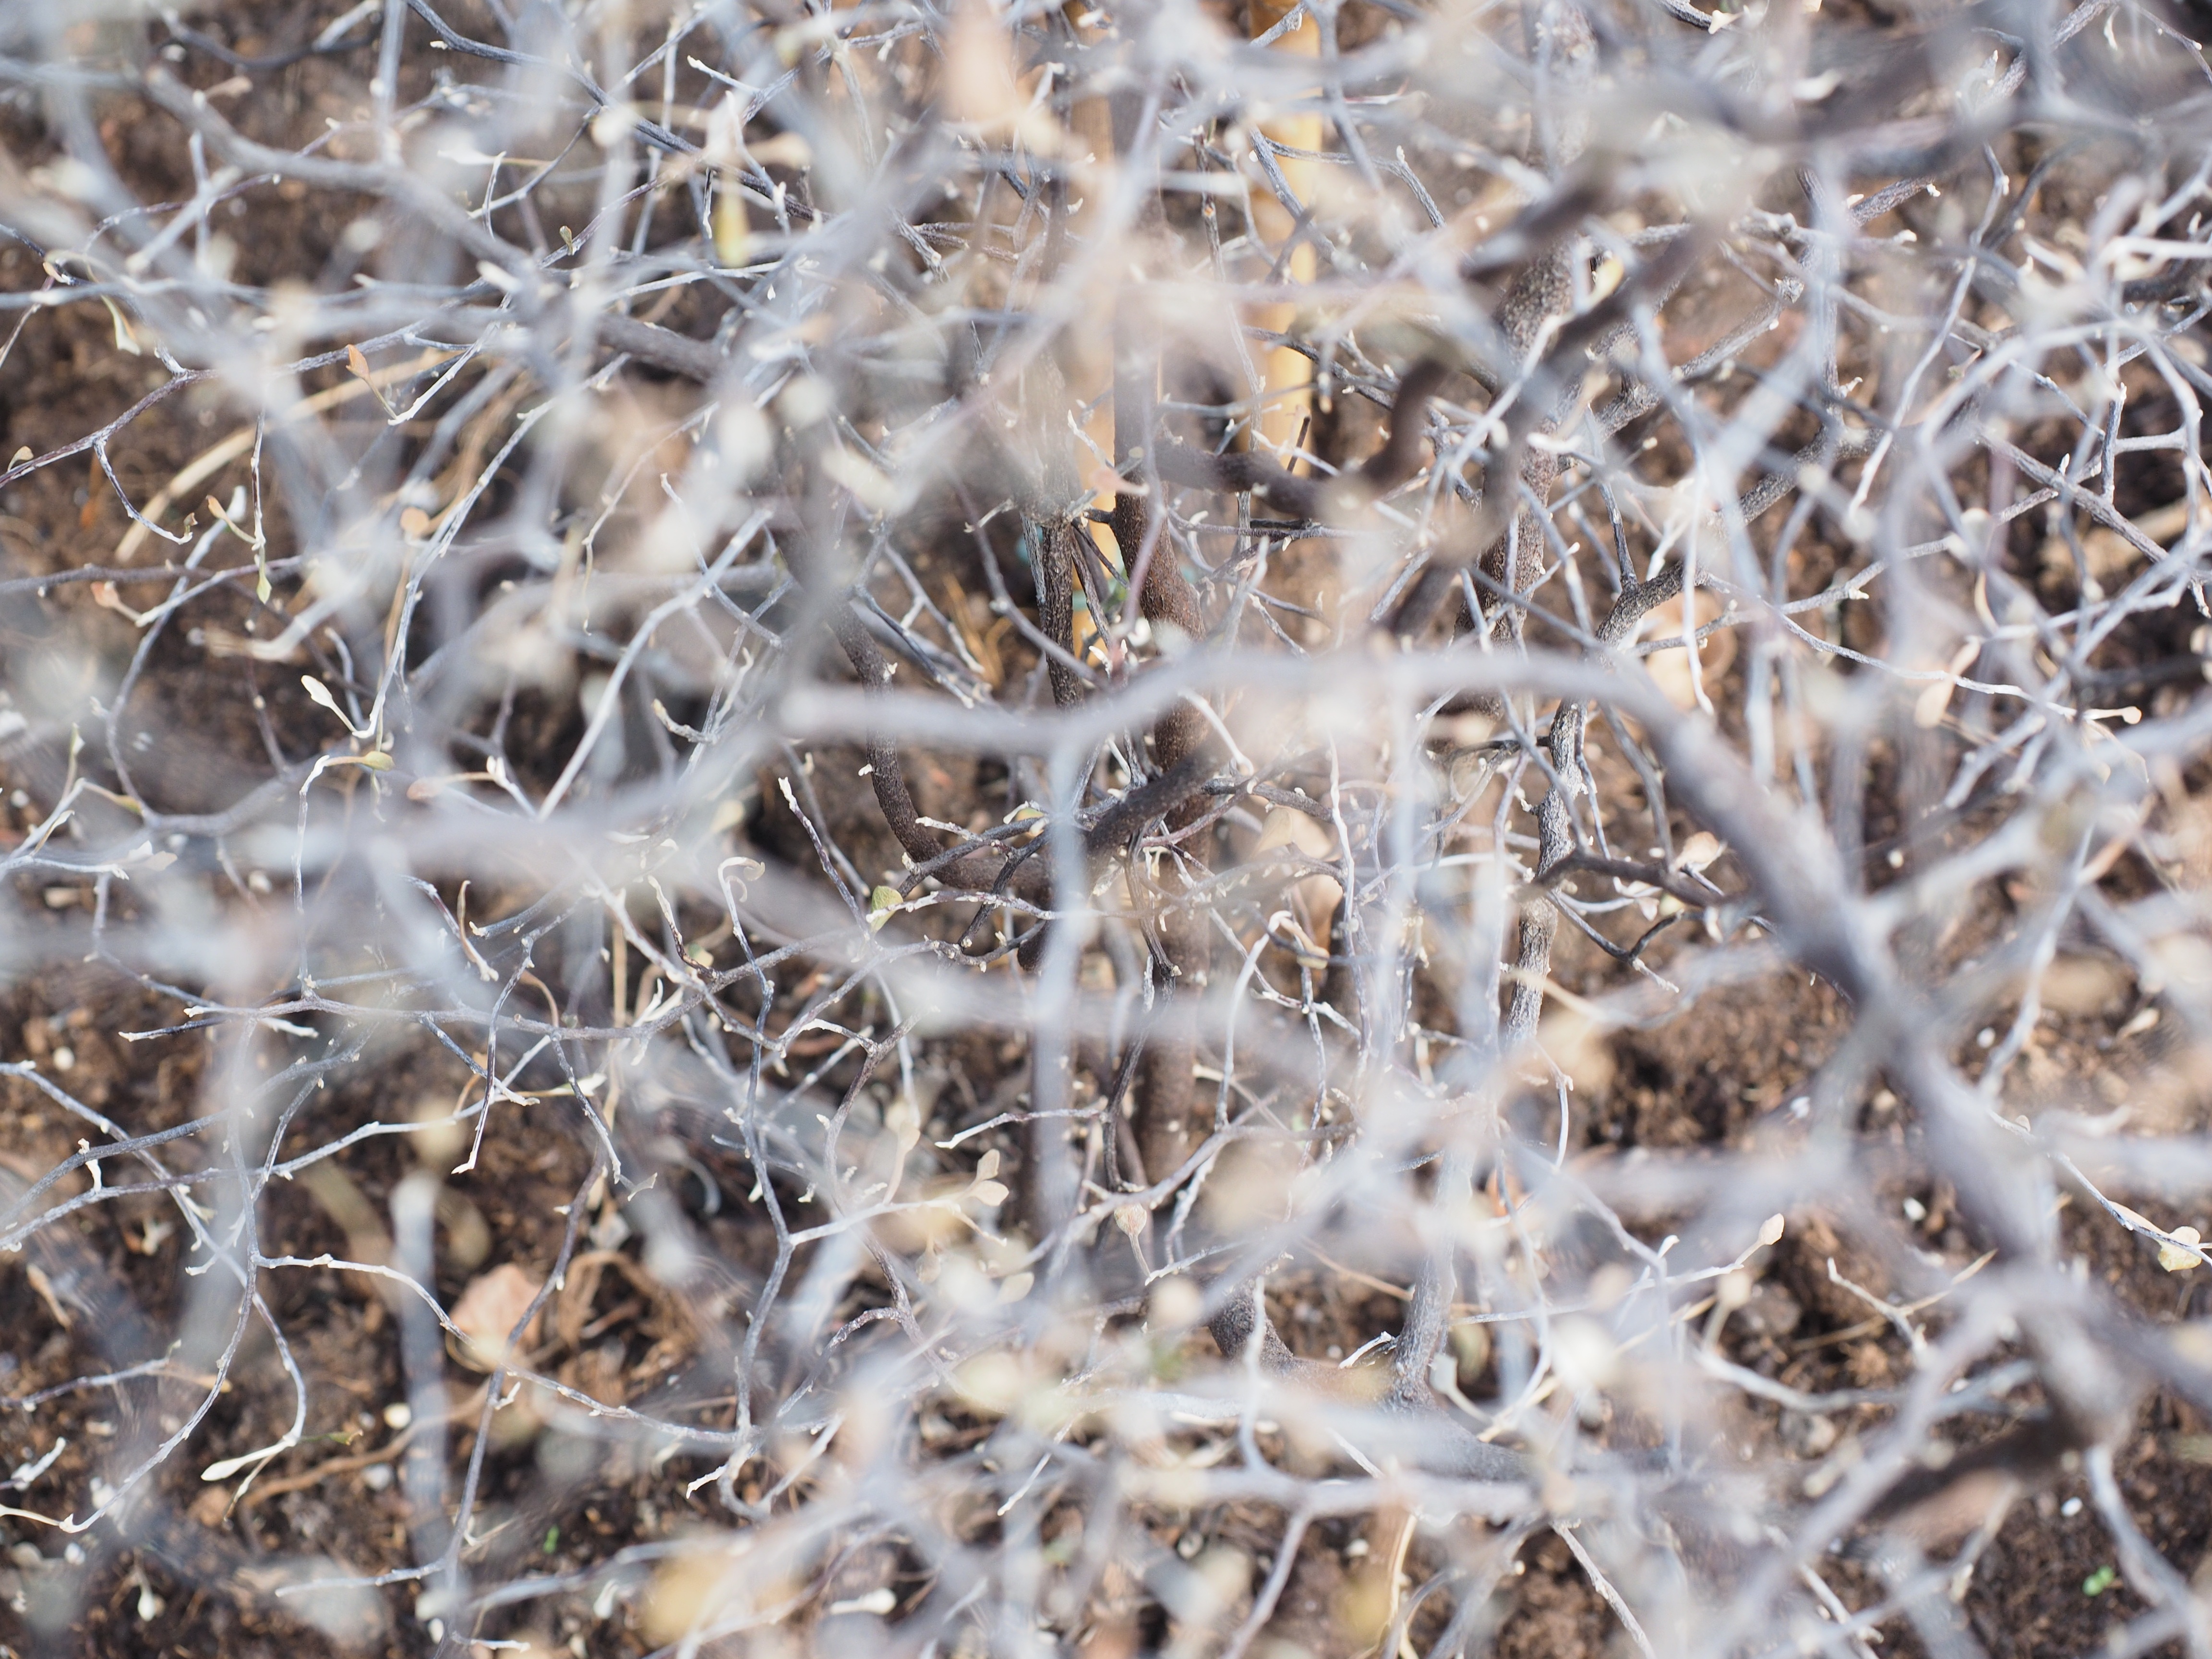
grass, branch, winter, leaf, flower, frost, wildlife, bush, soil, season, close up, branches, jumble, evergreen bush, ornamental plant, aster like, out of focus, asterales, zigzag shrub, corokia cotoneaster, corokia cotoneaster raoul, zigzag shaped, argophyllaceae, grass family